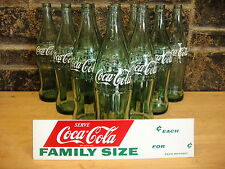
Waste category: glass